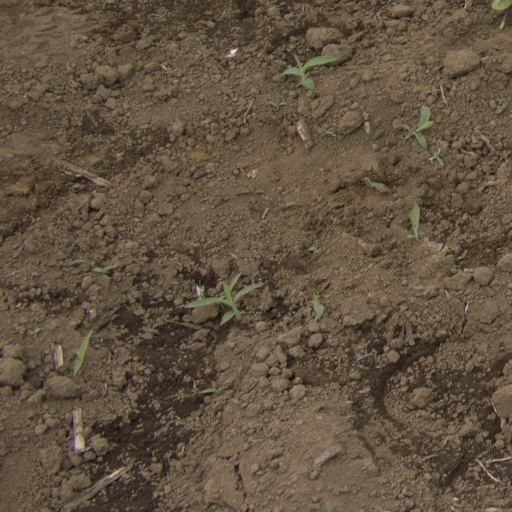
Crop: Jerusalem artichoke